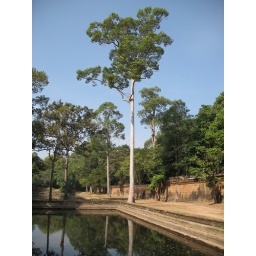
A tree by a ceremonial lake near Baphuon.